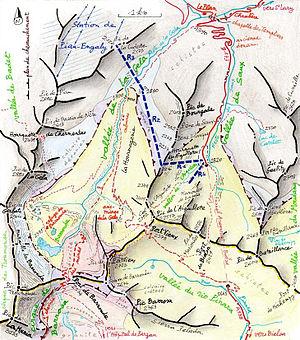
Carte des vallées de La Gela et de Saux, schématisant leur topographie et leut géologie, et indiquant, sous la forme d'un tireté bleu le projet d'installation de remontées mécaniques entre l'entrée nord du tunnel d'Aragnouet-Bielsa et la station de ski de Piau-Engaly.
La vallée de la Géla, ou vallée de la Gela, se situe dans les Pyrénées centrales, dans le département des Hautes-Pyrénées, en région Midi-Pyrénées. C’est une des branches de la haute vallée d'Aure.